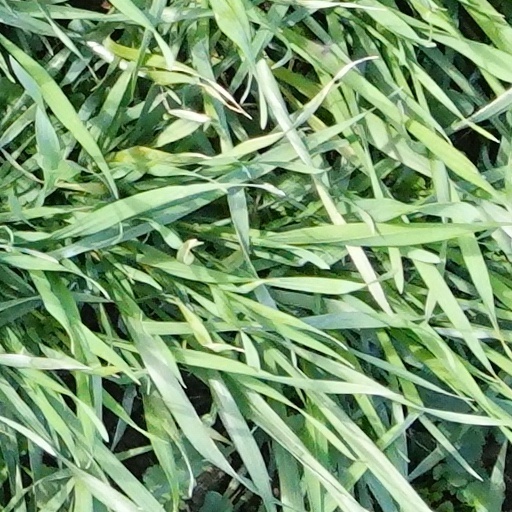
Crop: wheat